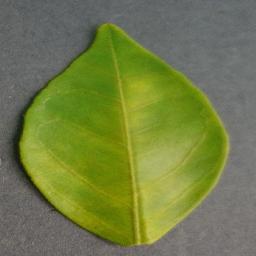
Label: Orange___Haunglongbing_(Citrus_greening)